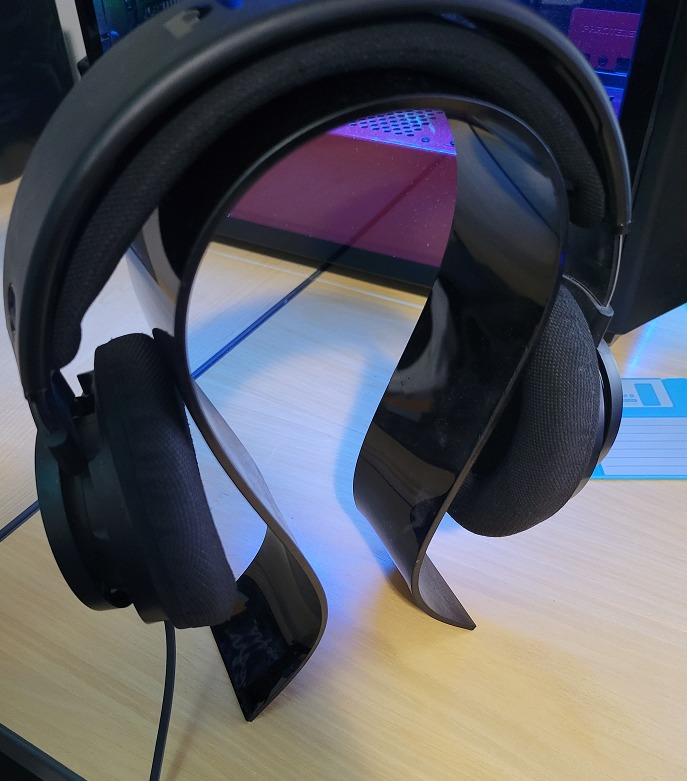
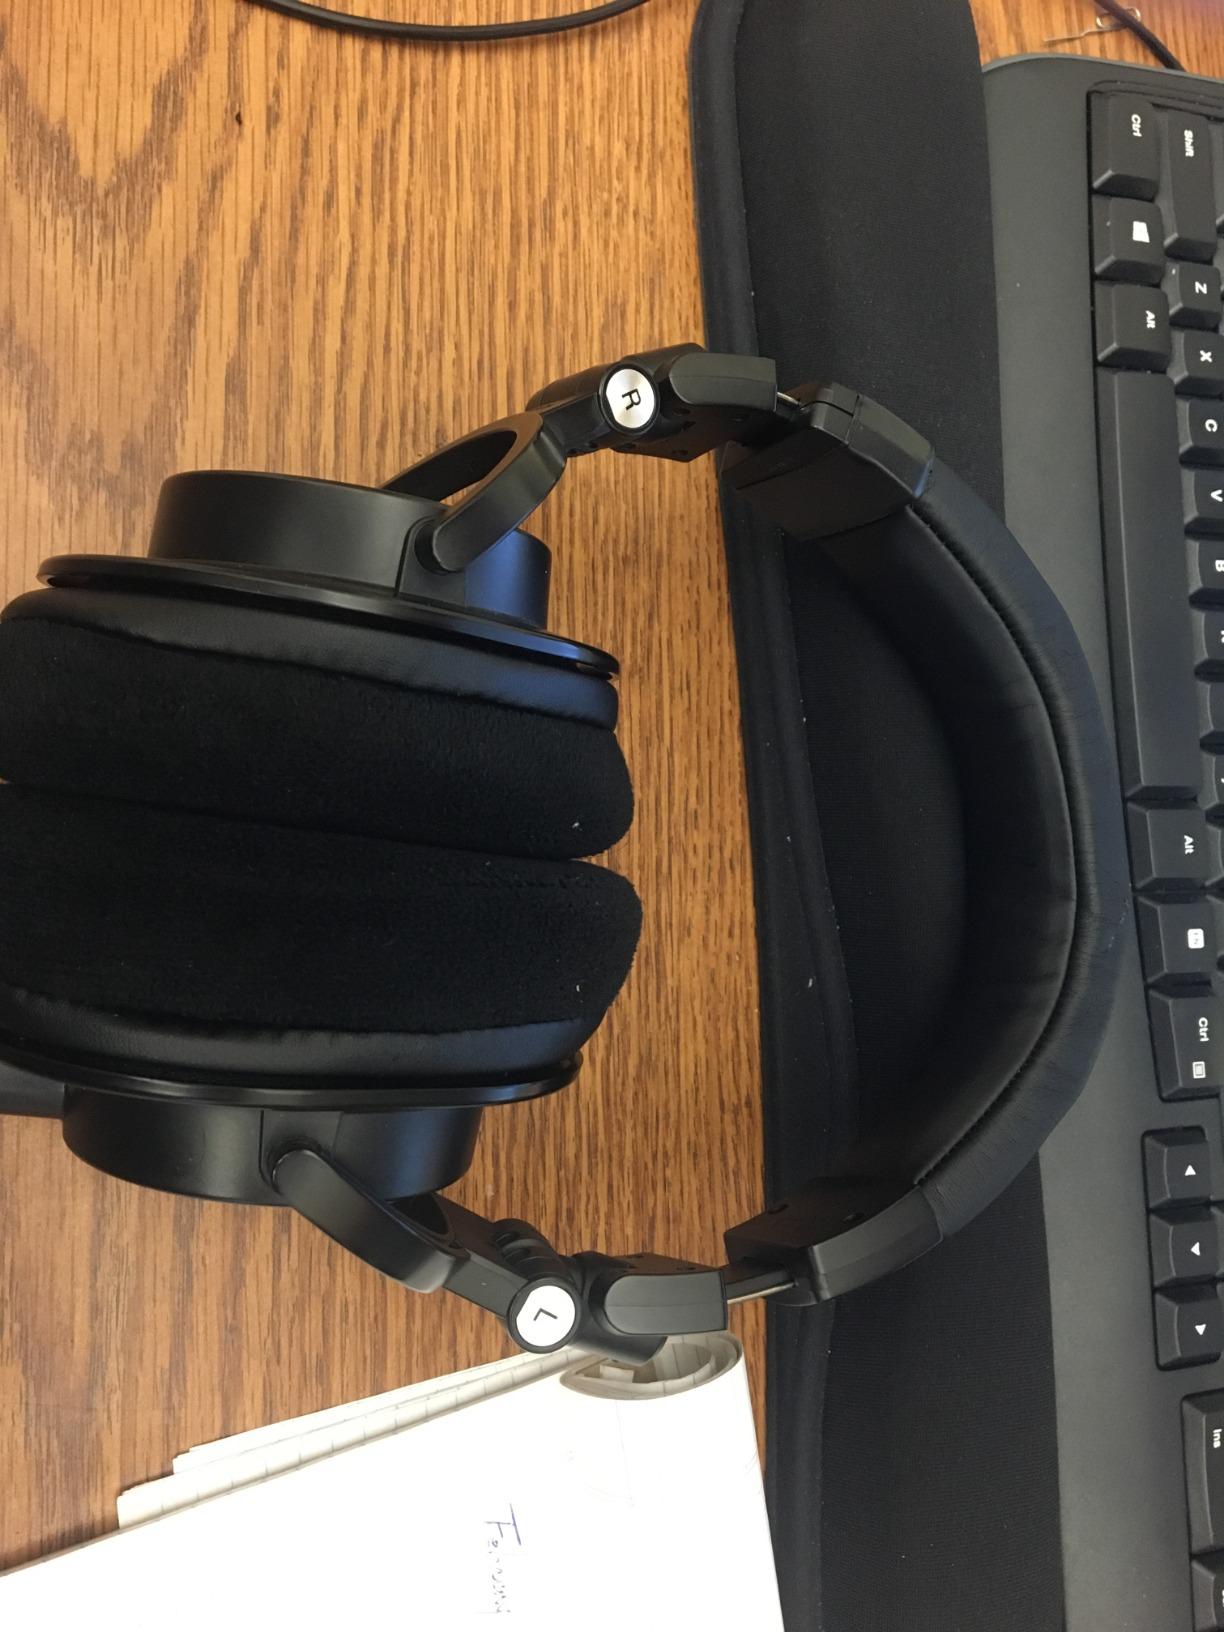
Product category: headphones
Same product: no